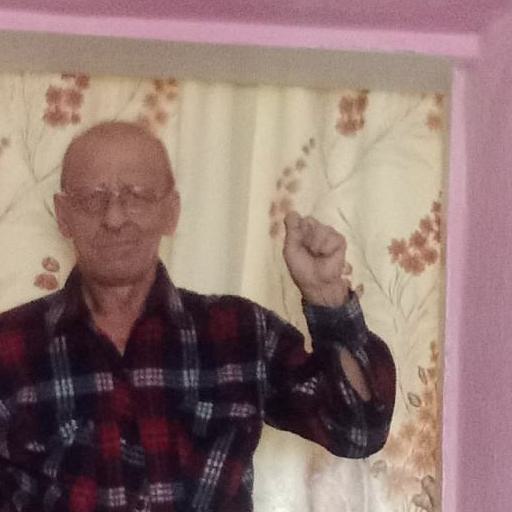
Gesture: fist